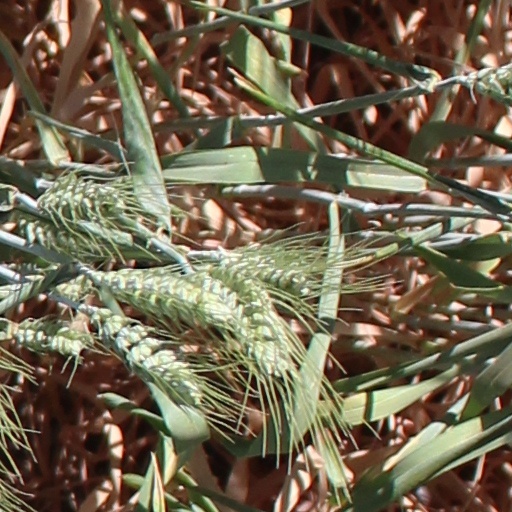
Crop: wheat